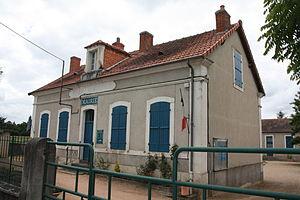
Mairie de Reugny, France
Reugny est une commune française, située dans le département de l'Allier en région Auvergne-Rhône-Alpes.